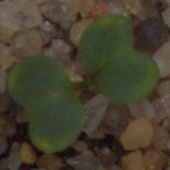
Label: charlock